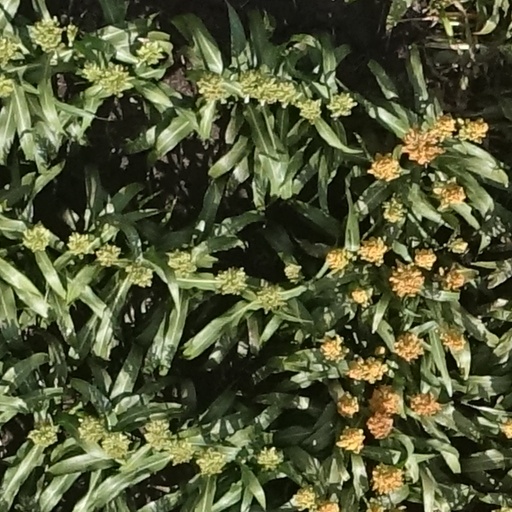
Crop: sorghum